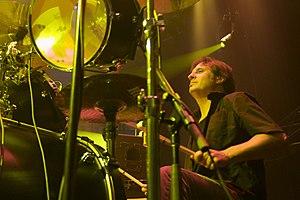
Reign in Blood est le troisième album studio du groupe américain de thrash metal Slayer, sorti le 7 octobre 1986 chez Def Jam Recordings. Ce nouvel album marque un changement dans la carrière de Slayer : les chansons sont plus courtes et plus rapides avec une meilleure qualité de production, les chansons sont plus proches d'une structure hardcore contrairement aux chansons longues et complexes de Hell Awaits. Cet album marque également la première collaboration du groupe avec le producteur de disque Rick Rubin et c'est cette collaboration qui a fait évoluer le son du groupe. Le magazine Kerrang! décrit Reign in Blood comme « le meilleur album heavy de tous les temps avec Master of Puppets de Metallica », et devient également un point tournant pour le thrash metal et le speed metal.
Cet article est une liste de batteurs de heavy metal, classés par ordre alphabétique. La première colonne comporte le nom des batteurs tandis que la seconde liste leur pays d'origine.